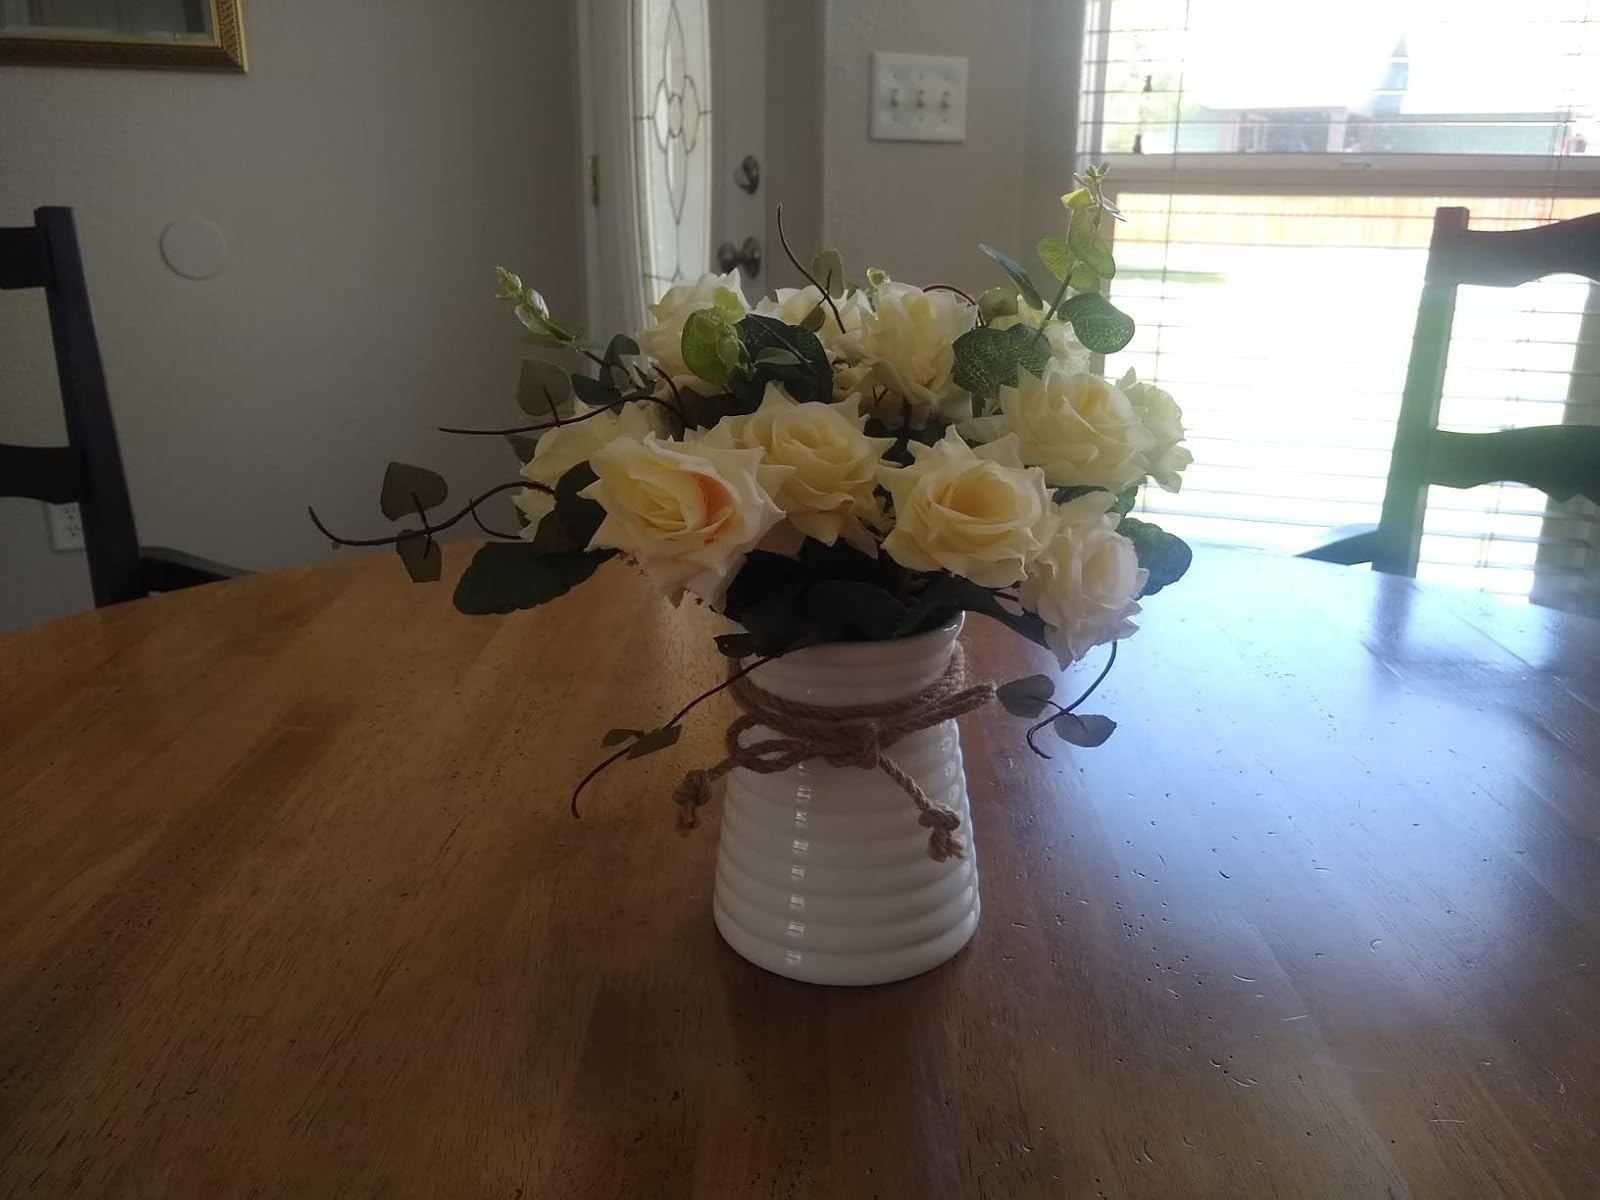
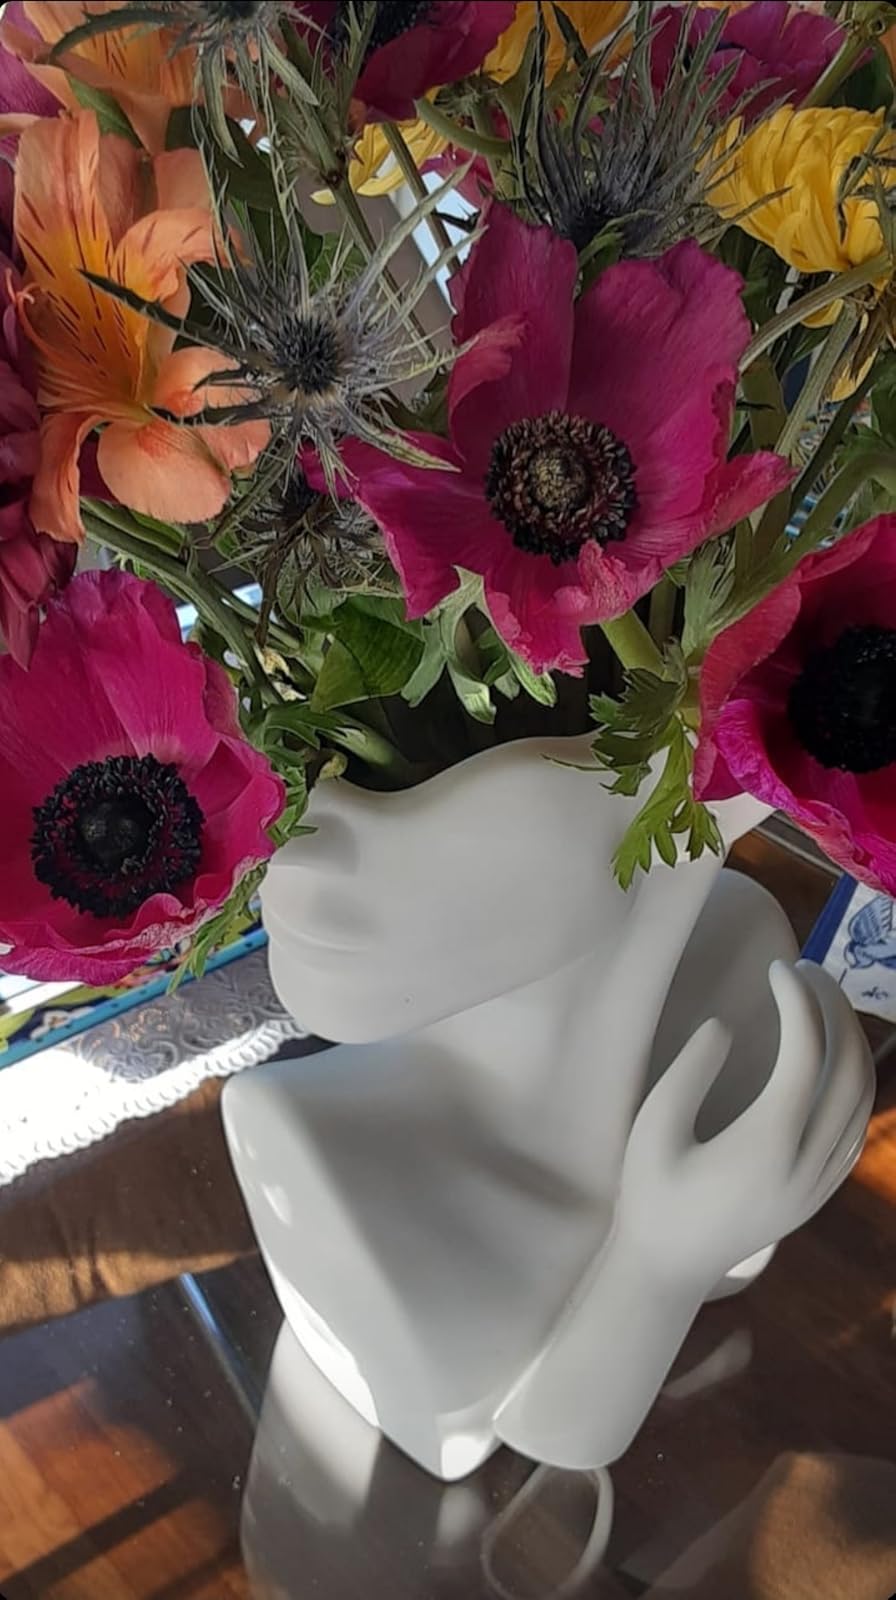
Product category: vase
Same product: no